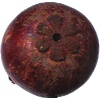
Label: mangostan